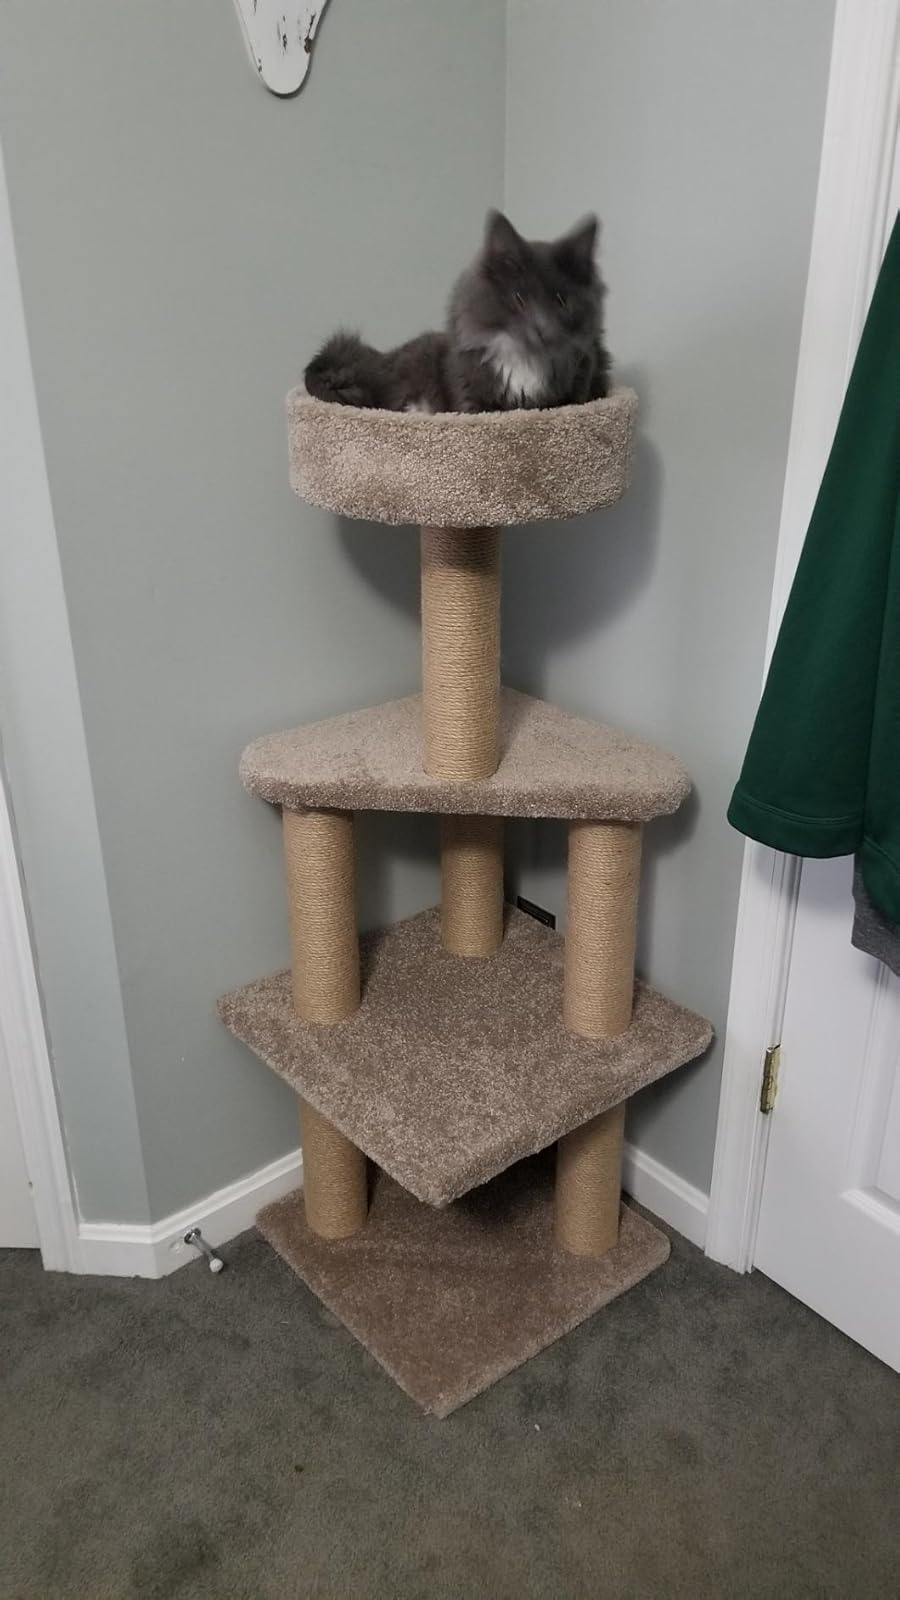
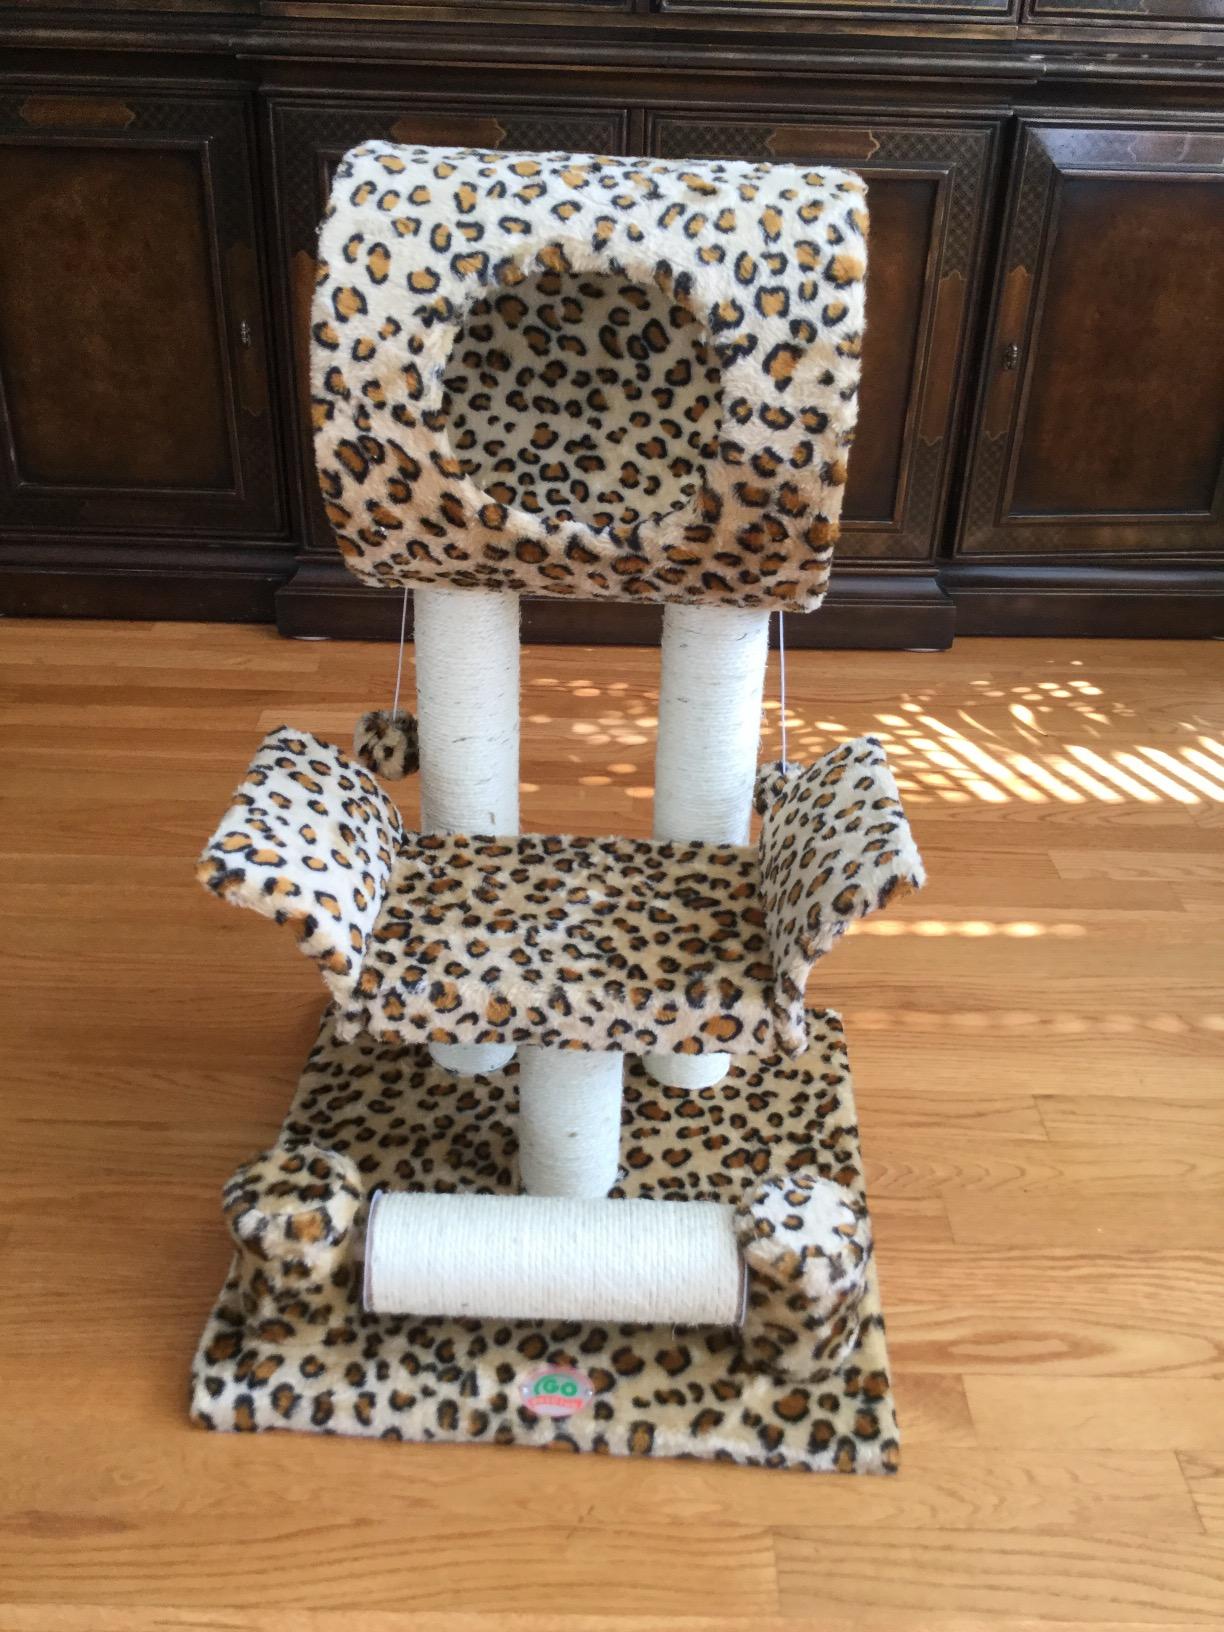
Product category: items_cat tree
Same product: no